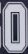
Number: 0